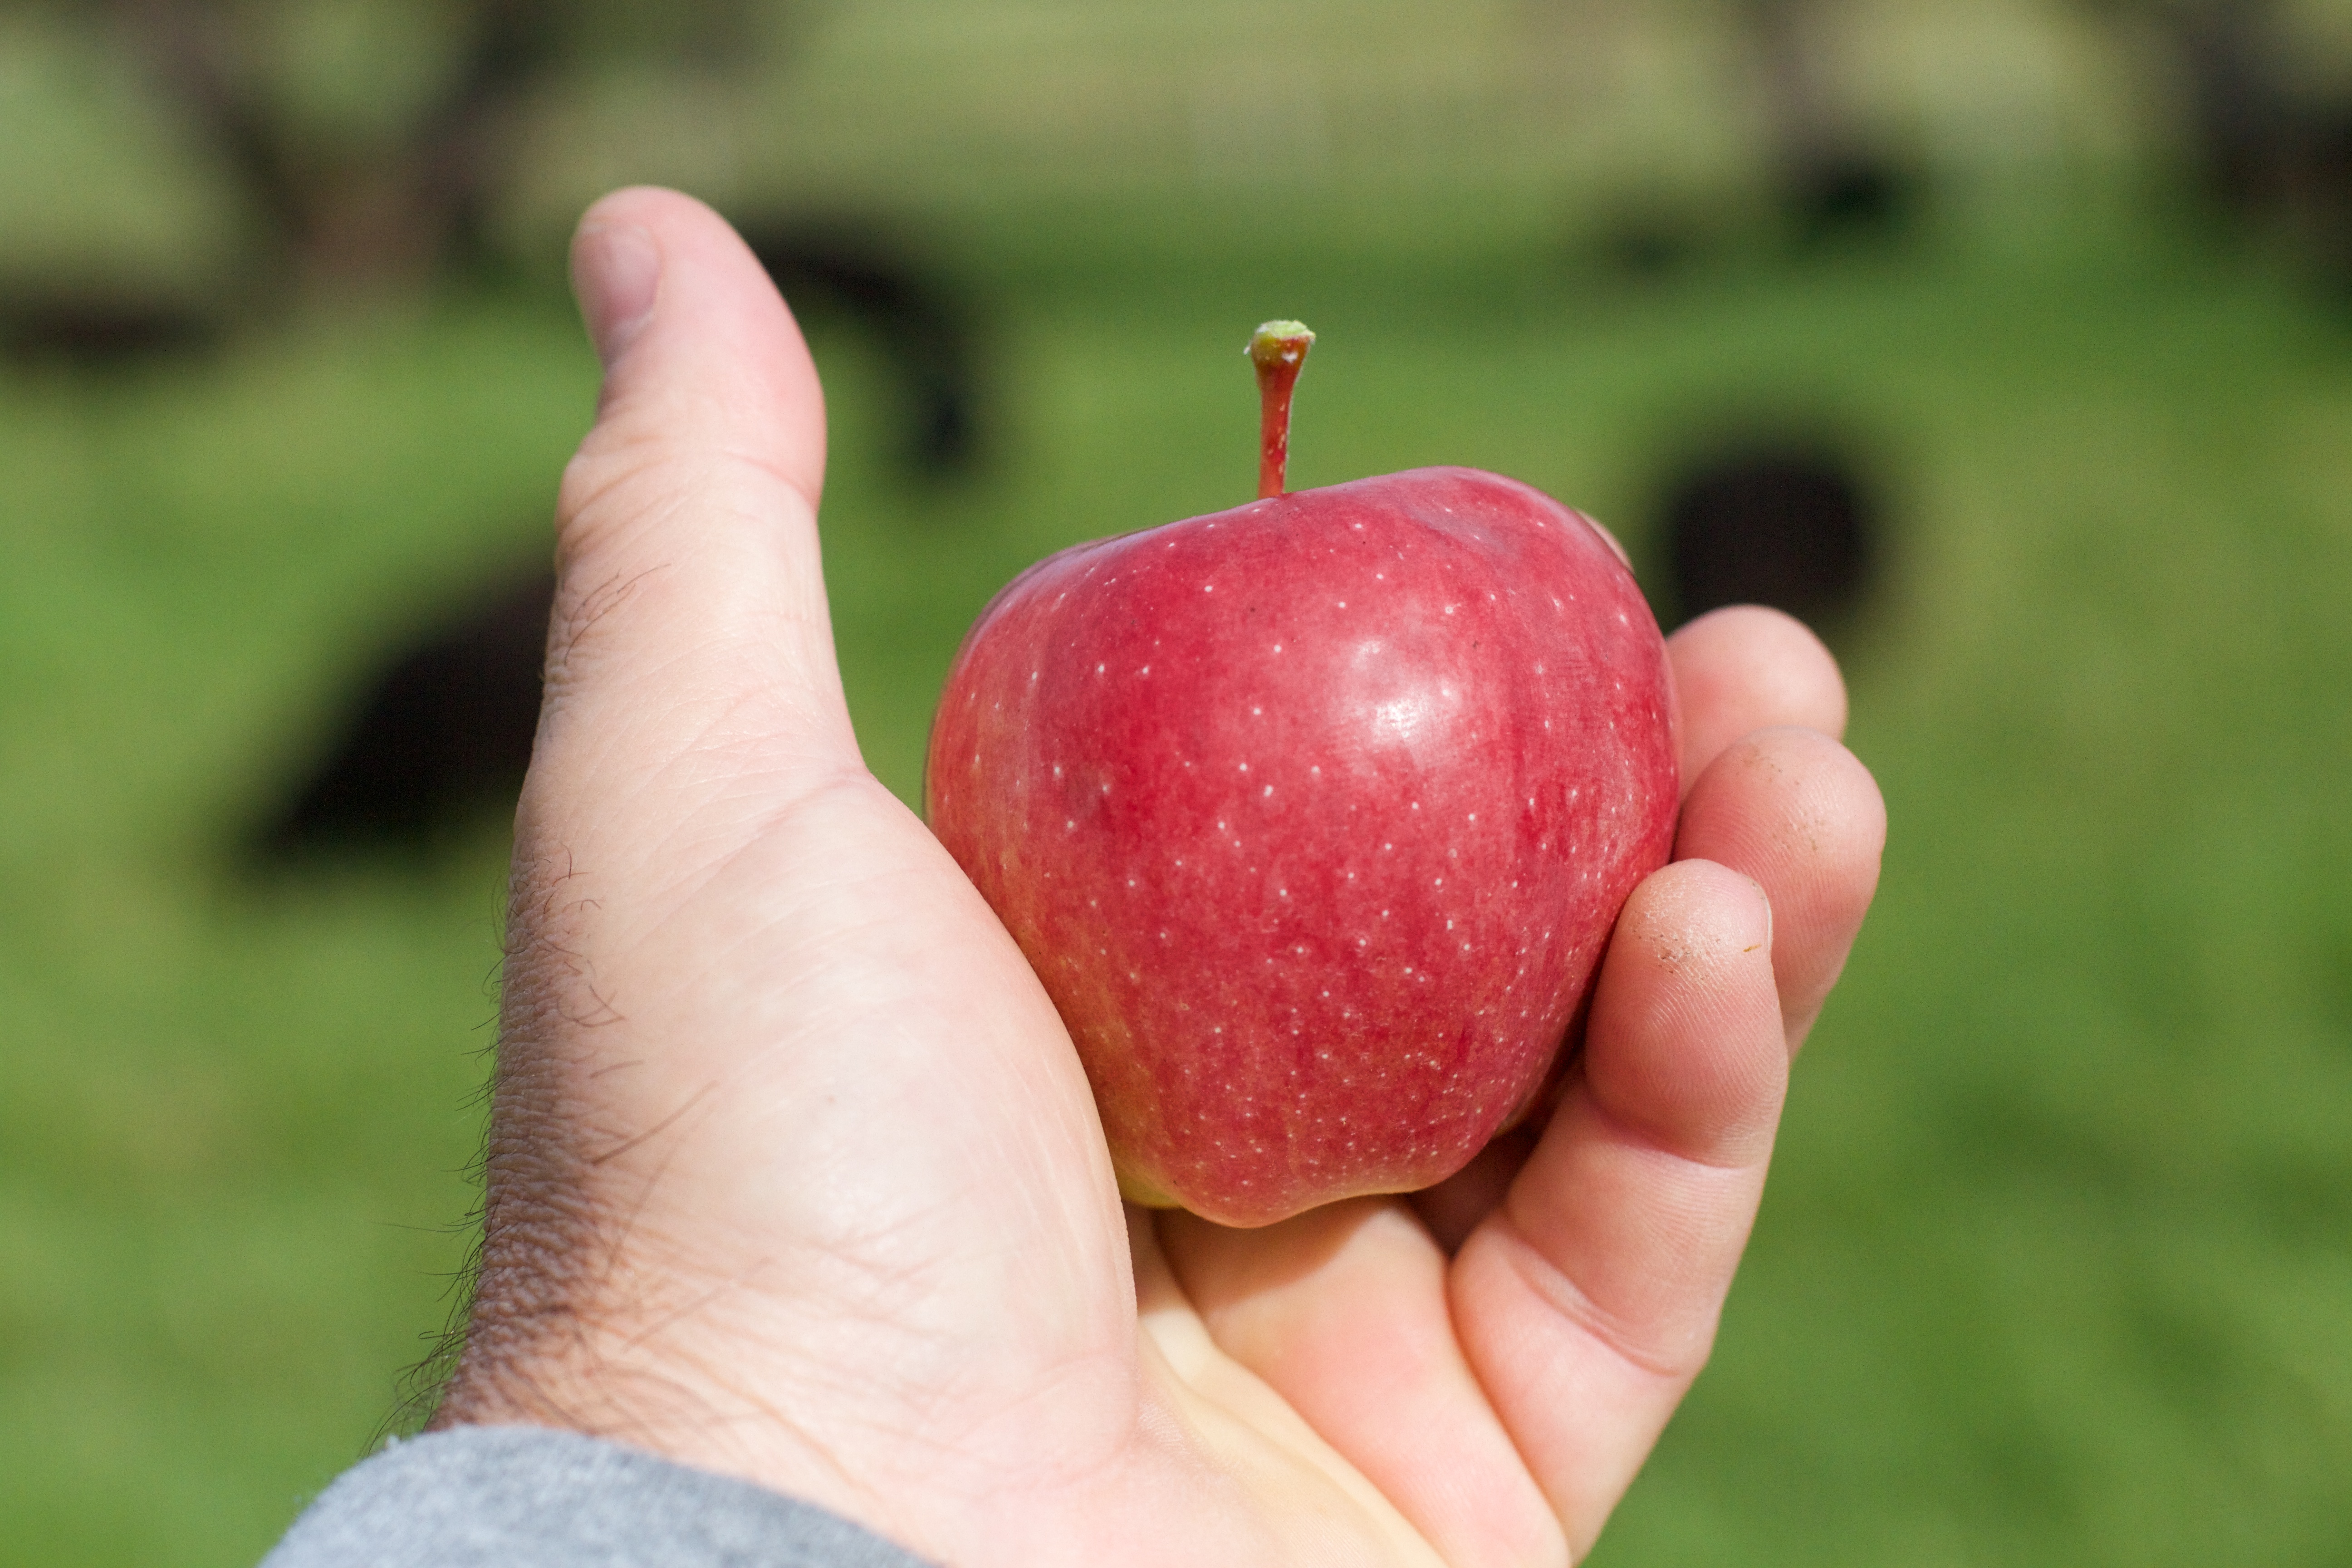
hand, apple, plant, fruit, flower, food, produce, sheep, close up, desertweyr, flowering plant, rose family, land plant